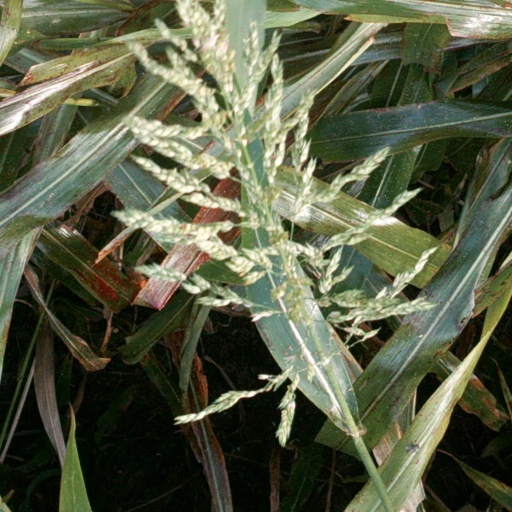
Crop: sorghum